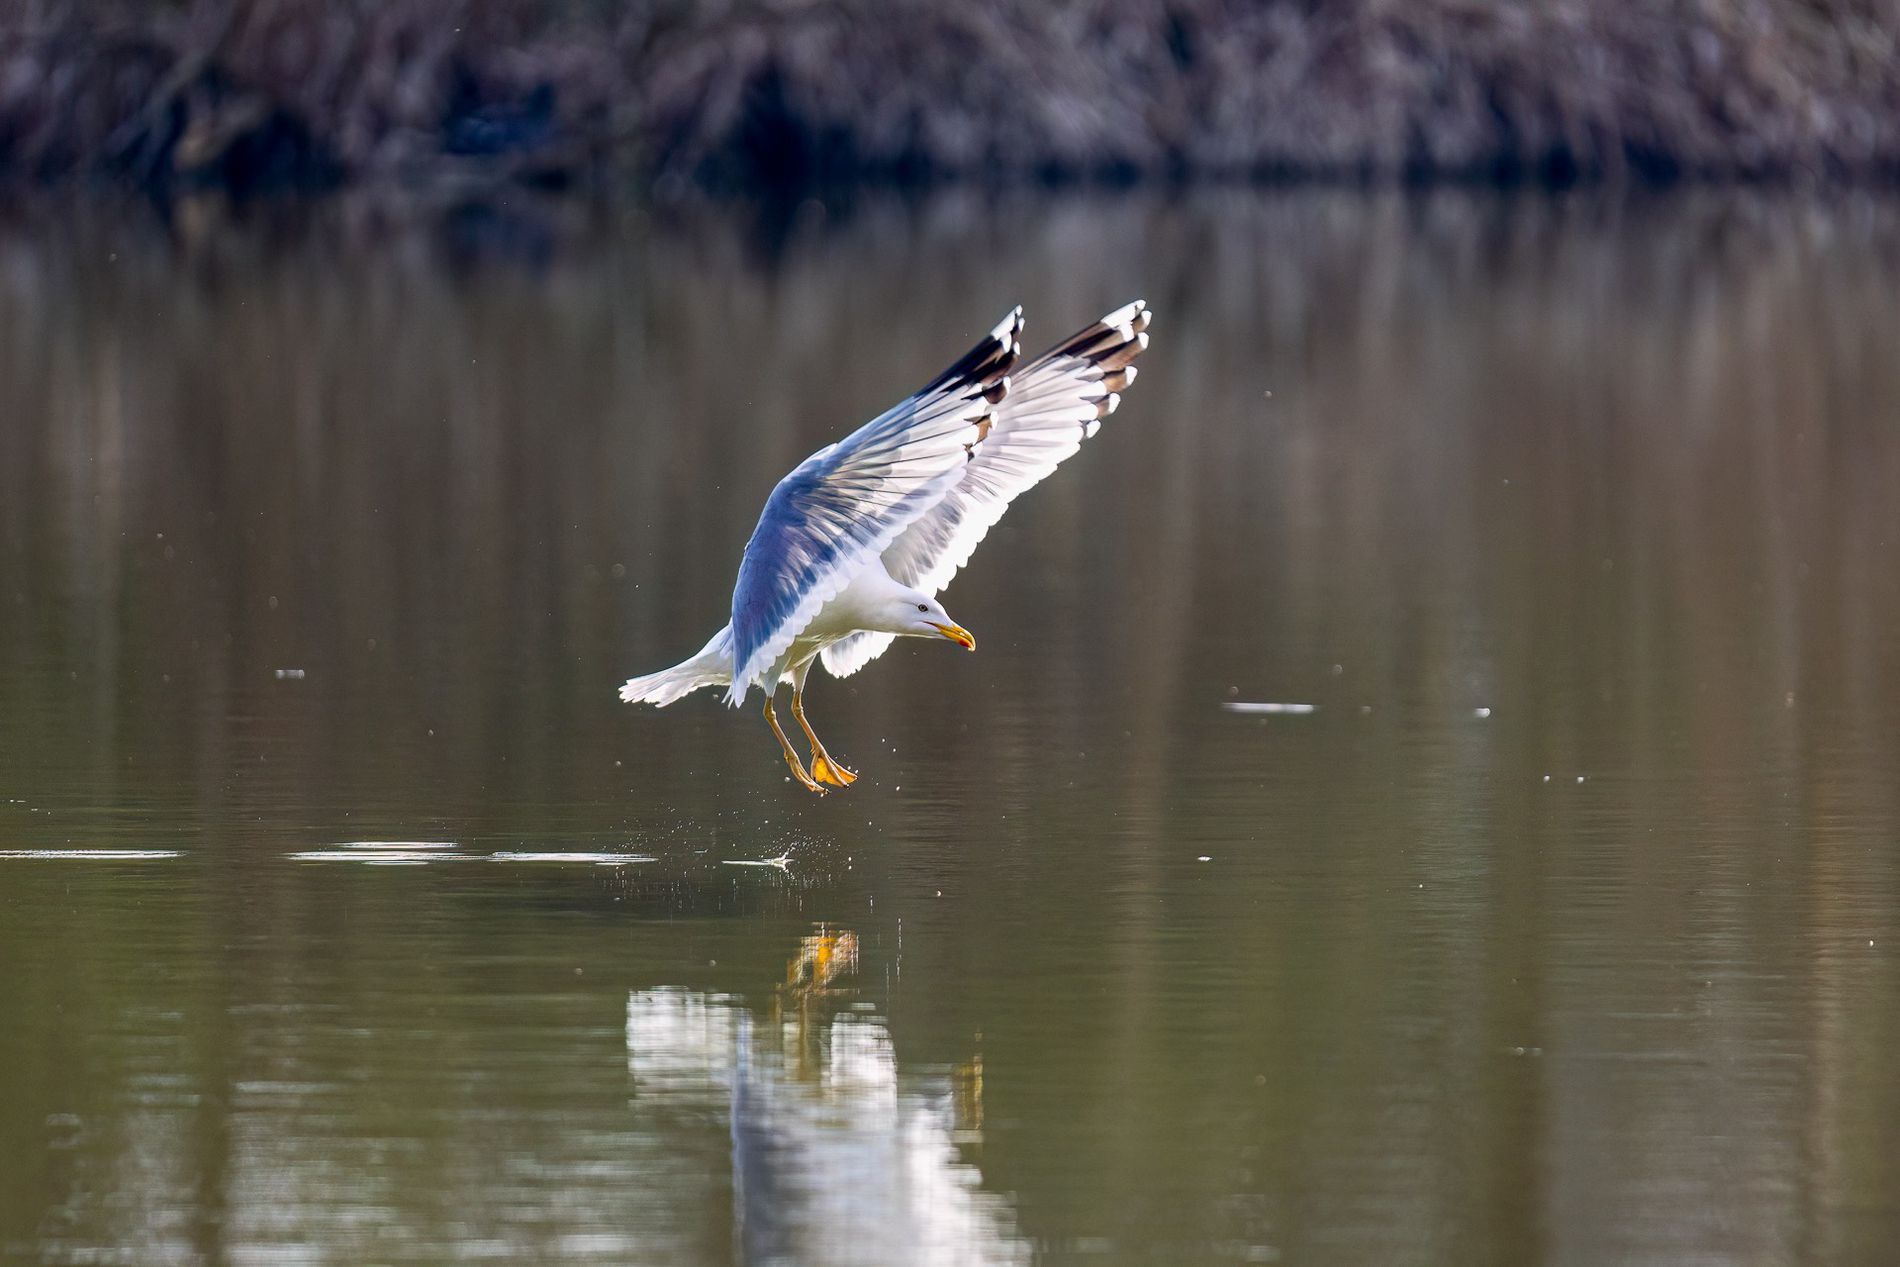
Skimming Grace
A seagull glides low over a still lake, its wingtips almost touching the mirrored surface
A medium shot of a seagull frozen in flight, inches above the calm lake, wings folded back, tail feathers extended. Feet barely skimming the reflective surface. The softly blurred background focuses attention on the bird and its reflection. The bird is at its flight level, and the atmosphere is serene. The hues used are earthy natural brown and light blue with golden lights on the ripples of water
Labels: Animal, Bird, Flying, Seagull, Waterfowl, Beak, Outdoors, Kite Bird, Water, Nature, Pond, Eagle, Hawk, Accipiter, Stork, lake
Camera: Canon Canon EOS R6m2
Lens: 60-600mm F4.5-6.3 DG OS HSM | Sports 018
Aperture: F6.3
Exposure: 1/1600 sec
ISO: 800
Focal length: 600